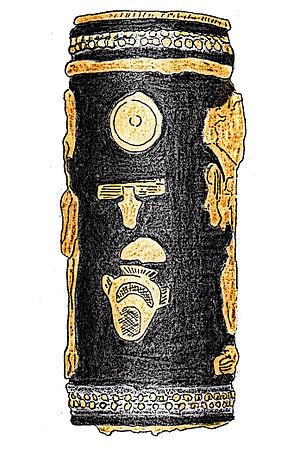
Hotepibrê Sahornedjheritef est un roi de la XIIIᵉ dynastie.